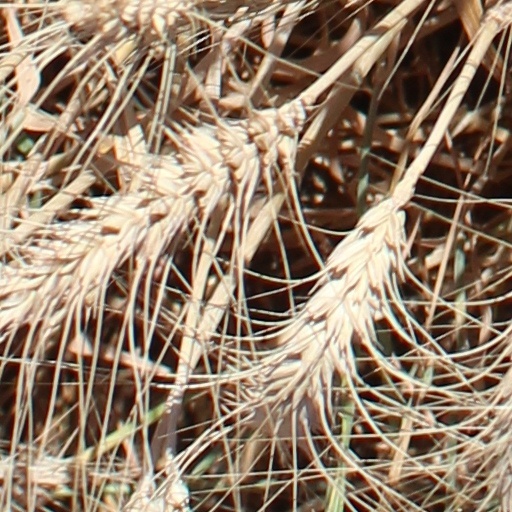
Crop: wheat